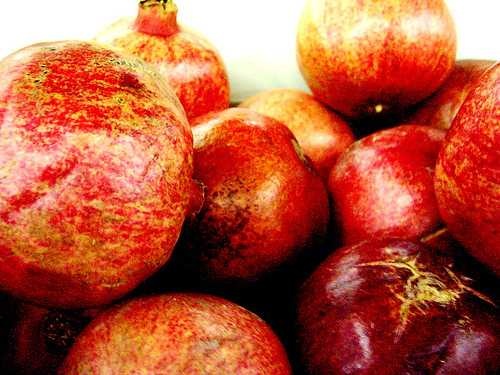
Label: Pomegranate